William Kelly Harrison Jr.

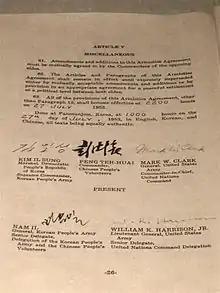
The English text of Korean Armistice Agreement. Harrison's signature is in the lower left corner.

The 30th Infantry Division was ordered for rest and refit to the rear by the end of November 1944 and transferred to the Ninth United States Army under Lieutenant General William H. Simpson. Harrison was tasked by Simpson himself to conduct a refresher course for all infantry and artillery commanders in the Ninth United States Army, down to the battalion level. Harrison lectured the tactics employed by his command in the taking of several towns and then took the entire class to the field to Sankt Jöris near Aachen, where artillery and tanks were set up to demonstrate how they had been used in the attack there.